J. L. C. Pompe van Meerdervoort

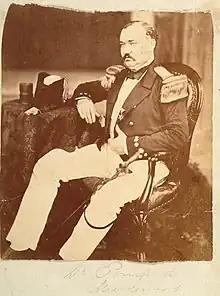
Johannes L C Pompe van Meerdervoort

Johannes Lijdius Catharinus Pompe van Meerdervoort (5 May 1829 in Bruges – 7 October 1908 in Brussels) was a Dutch physician based at Nagasaki, in Bakumatsu period Japan. While in Japan, he briefly taught medicine, chemistry and photography at the Nagasaki Naval Training Center, and established a medical school and hospital. Some of his noted students included Nagayo Sensai and Matsumoto Jun.